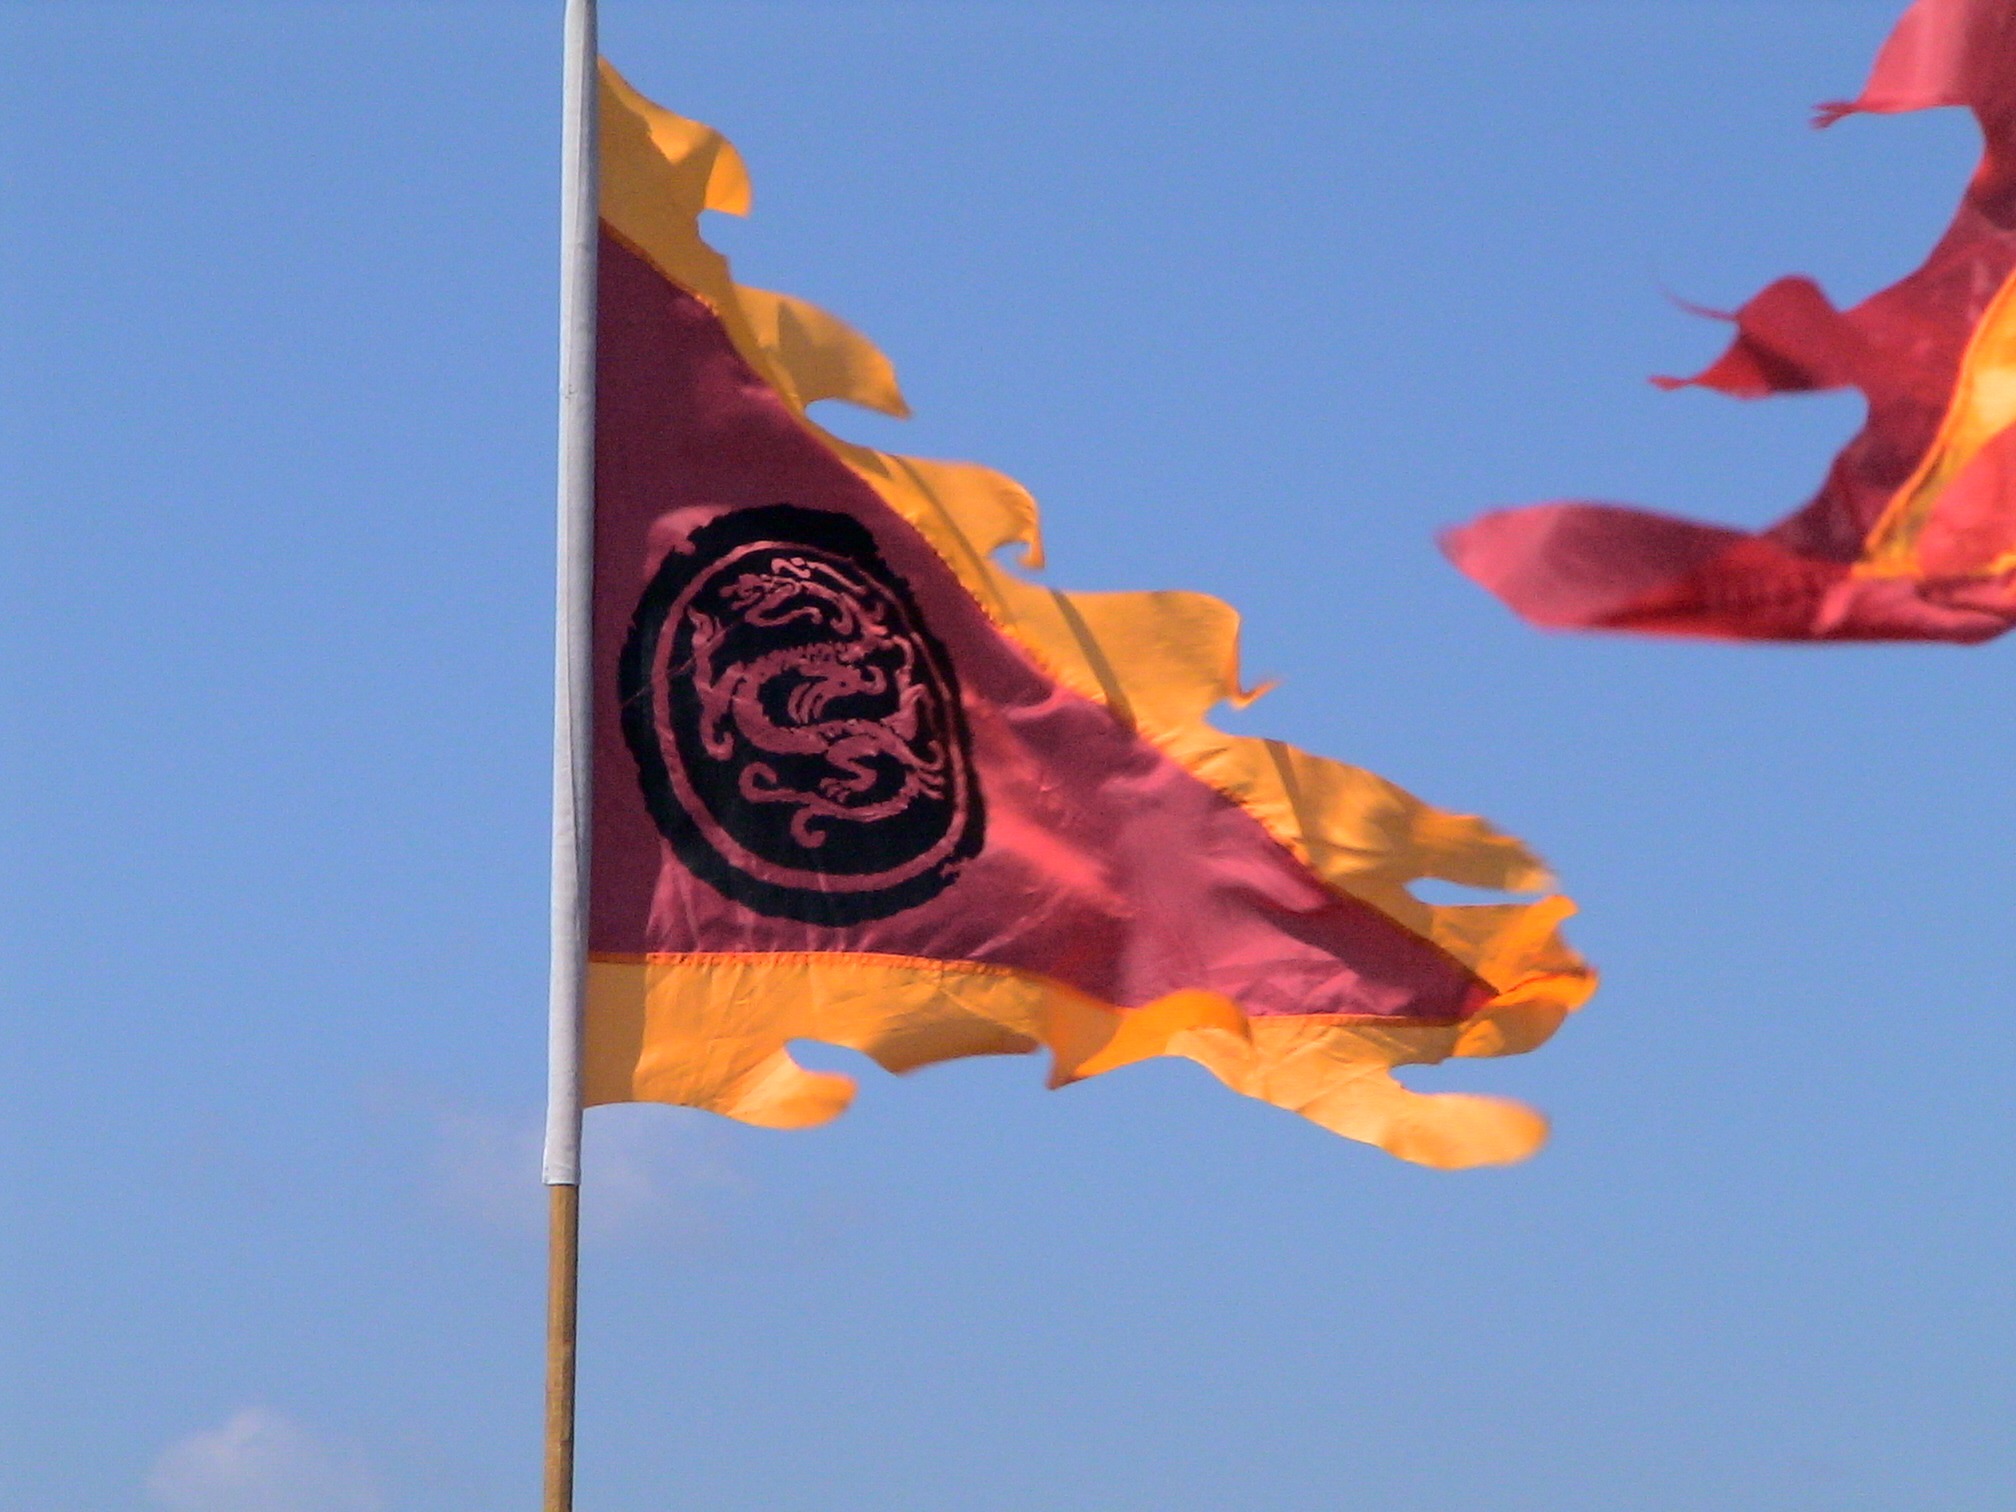
sky, leaf, flower, orange, red, color, flag, colorful, blow, china, atmosphere of earth